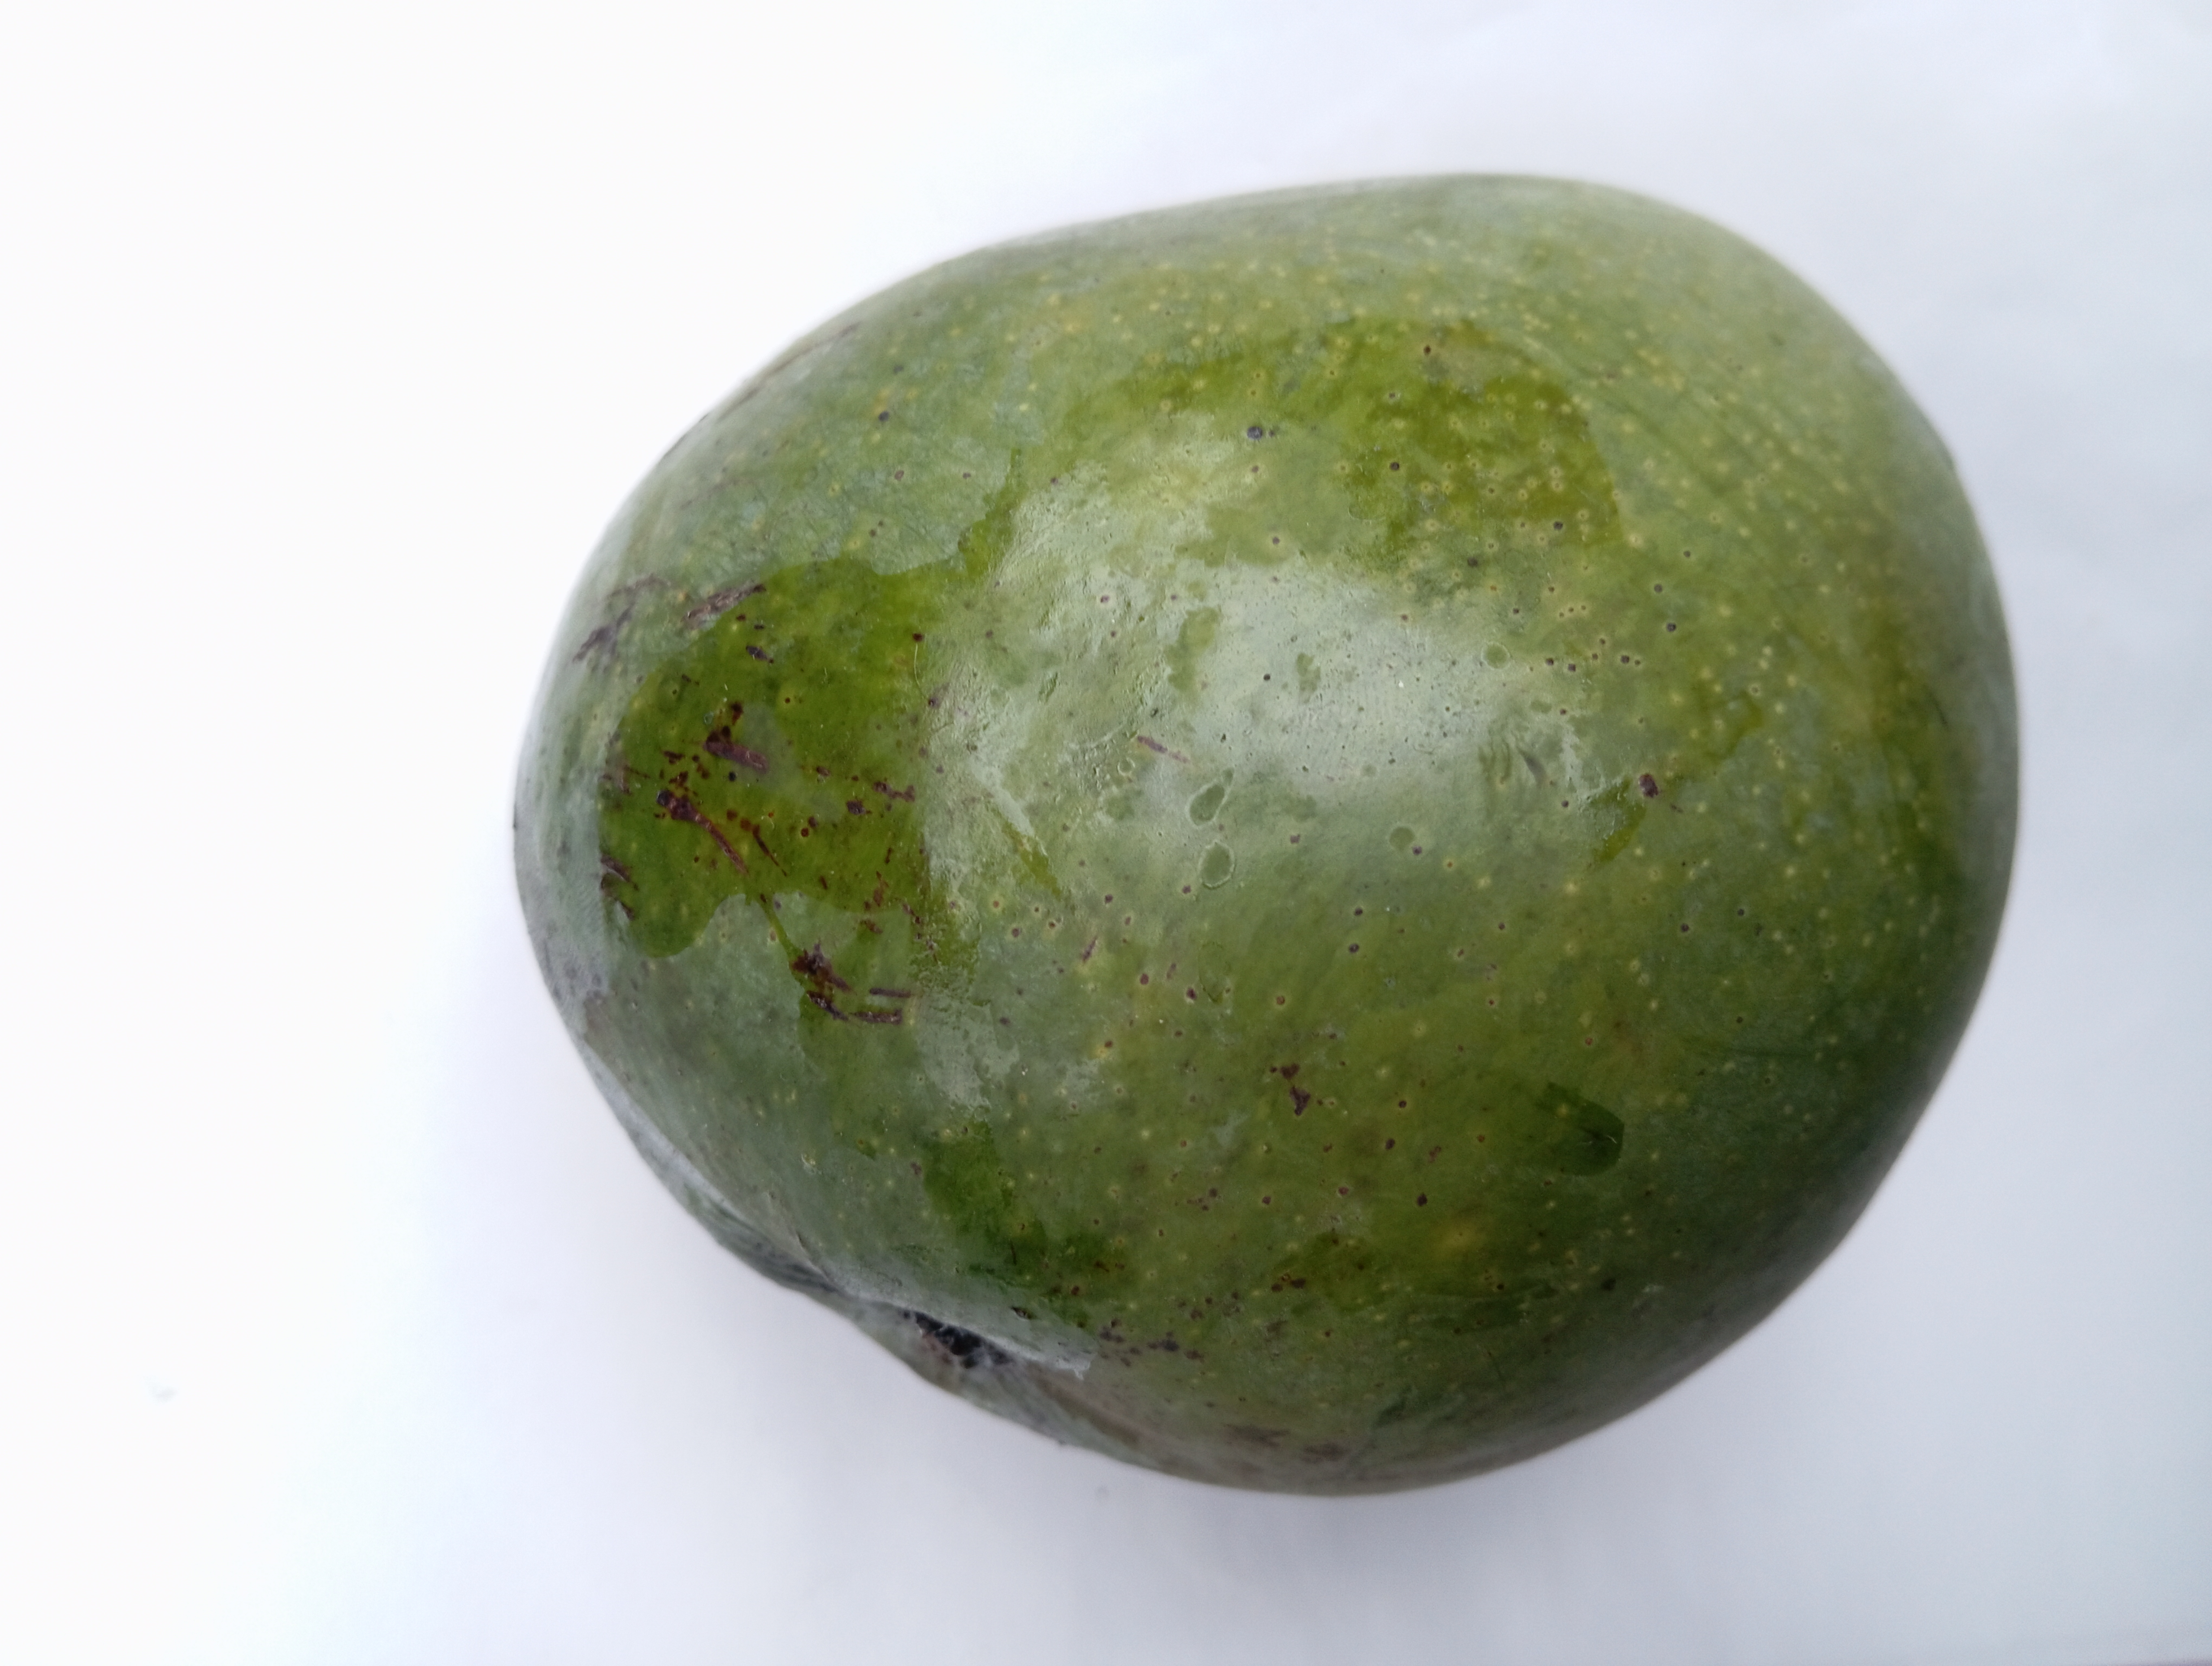
Mango variety: Bari 4